Koppal district

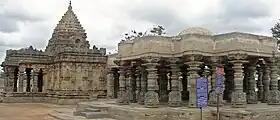
Mahadeva Temple at Itagi in the Koppal district, 1112 CE, an example of "Karnata"-"Dravida" articulation with a "nagara" superstructure

Most notable of the many buildings dating from this period is the Mahadeva Temple at Itagi in the Yelabarga taluk.